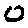
Label: 0